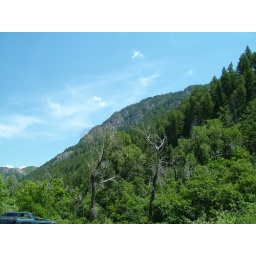
mountain climbing into the sky above